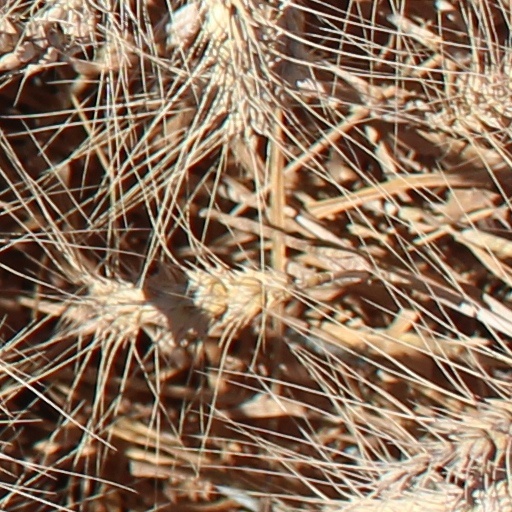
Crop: wheat